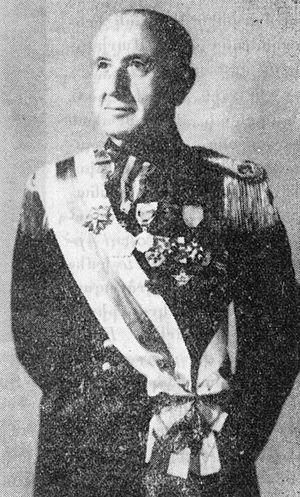
Hrant Maloyan, né le 29 novembre 1896, et mort le 24 juillet 1978, aussi connu sous le nom de Hrant Bek, est un militaire serviceman syro-arménien qui devient l'officier général de l'armée syrienne et qui a été nommé General Command de l'Internal Security Forces en Syrie.